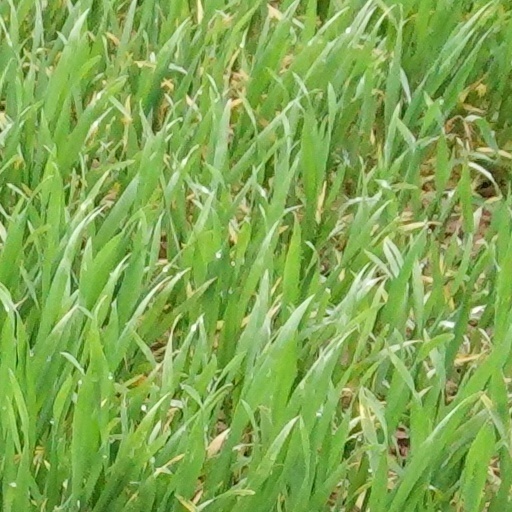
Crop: wheat